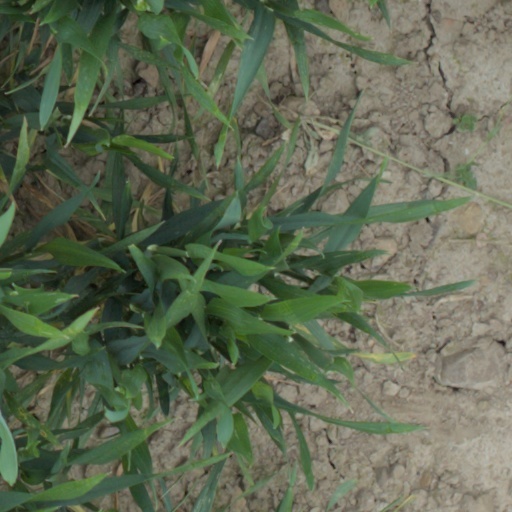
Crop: wheat